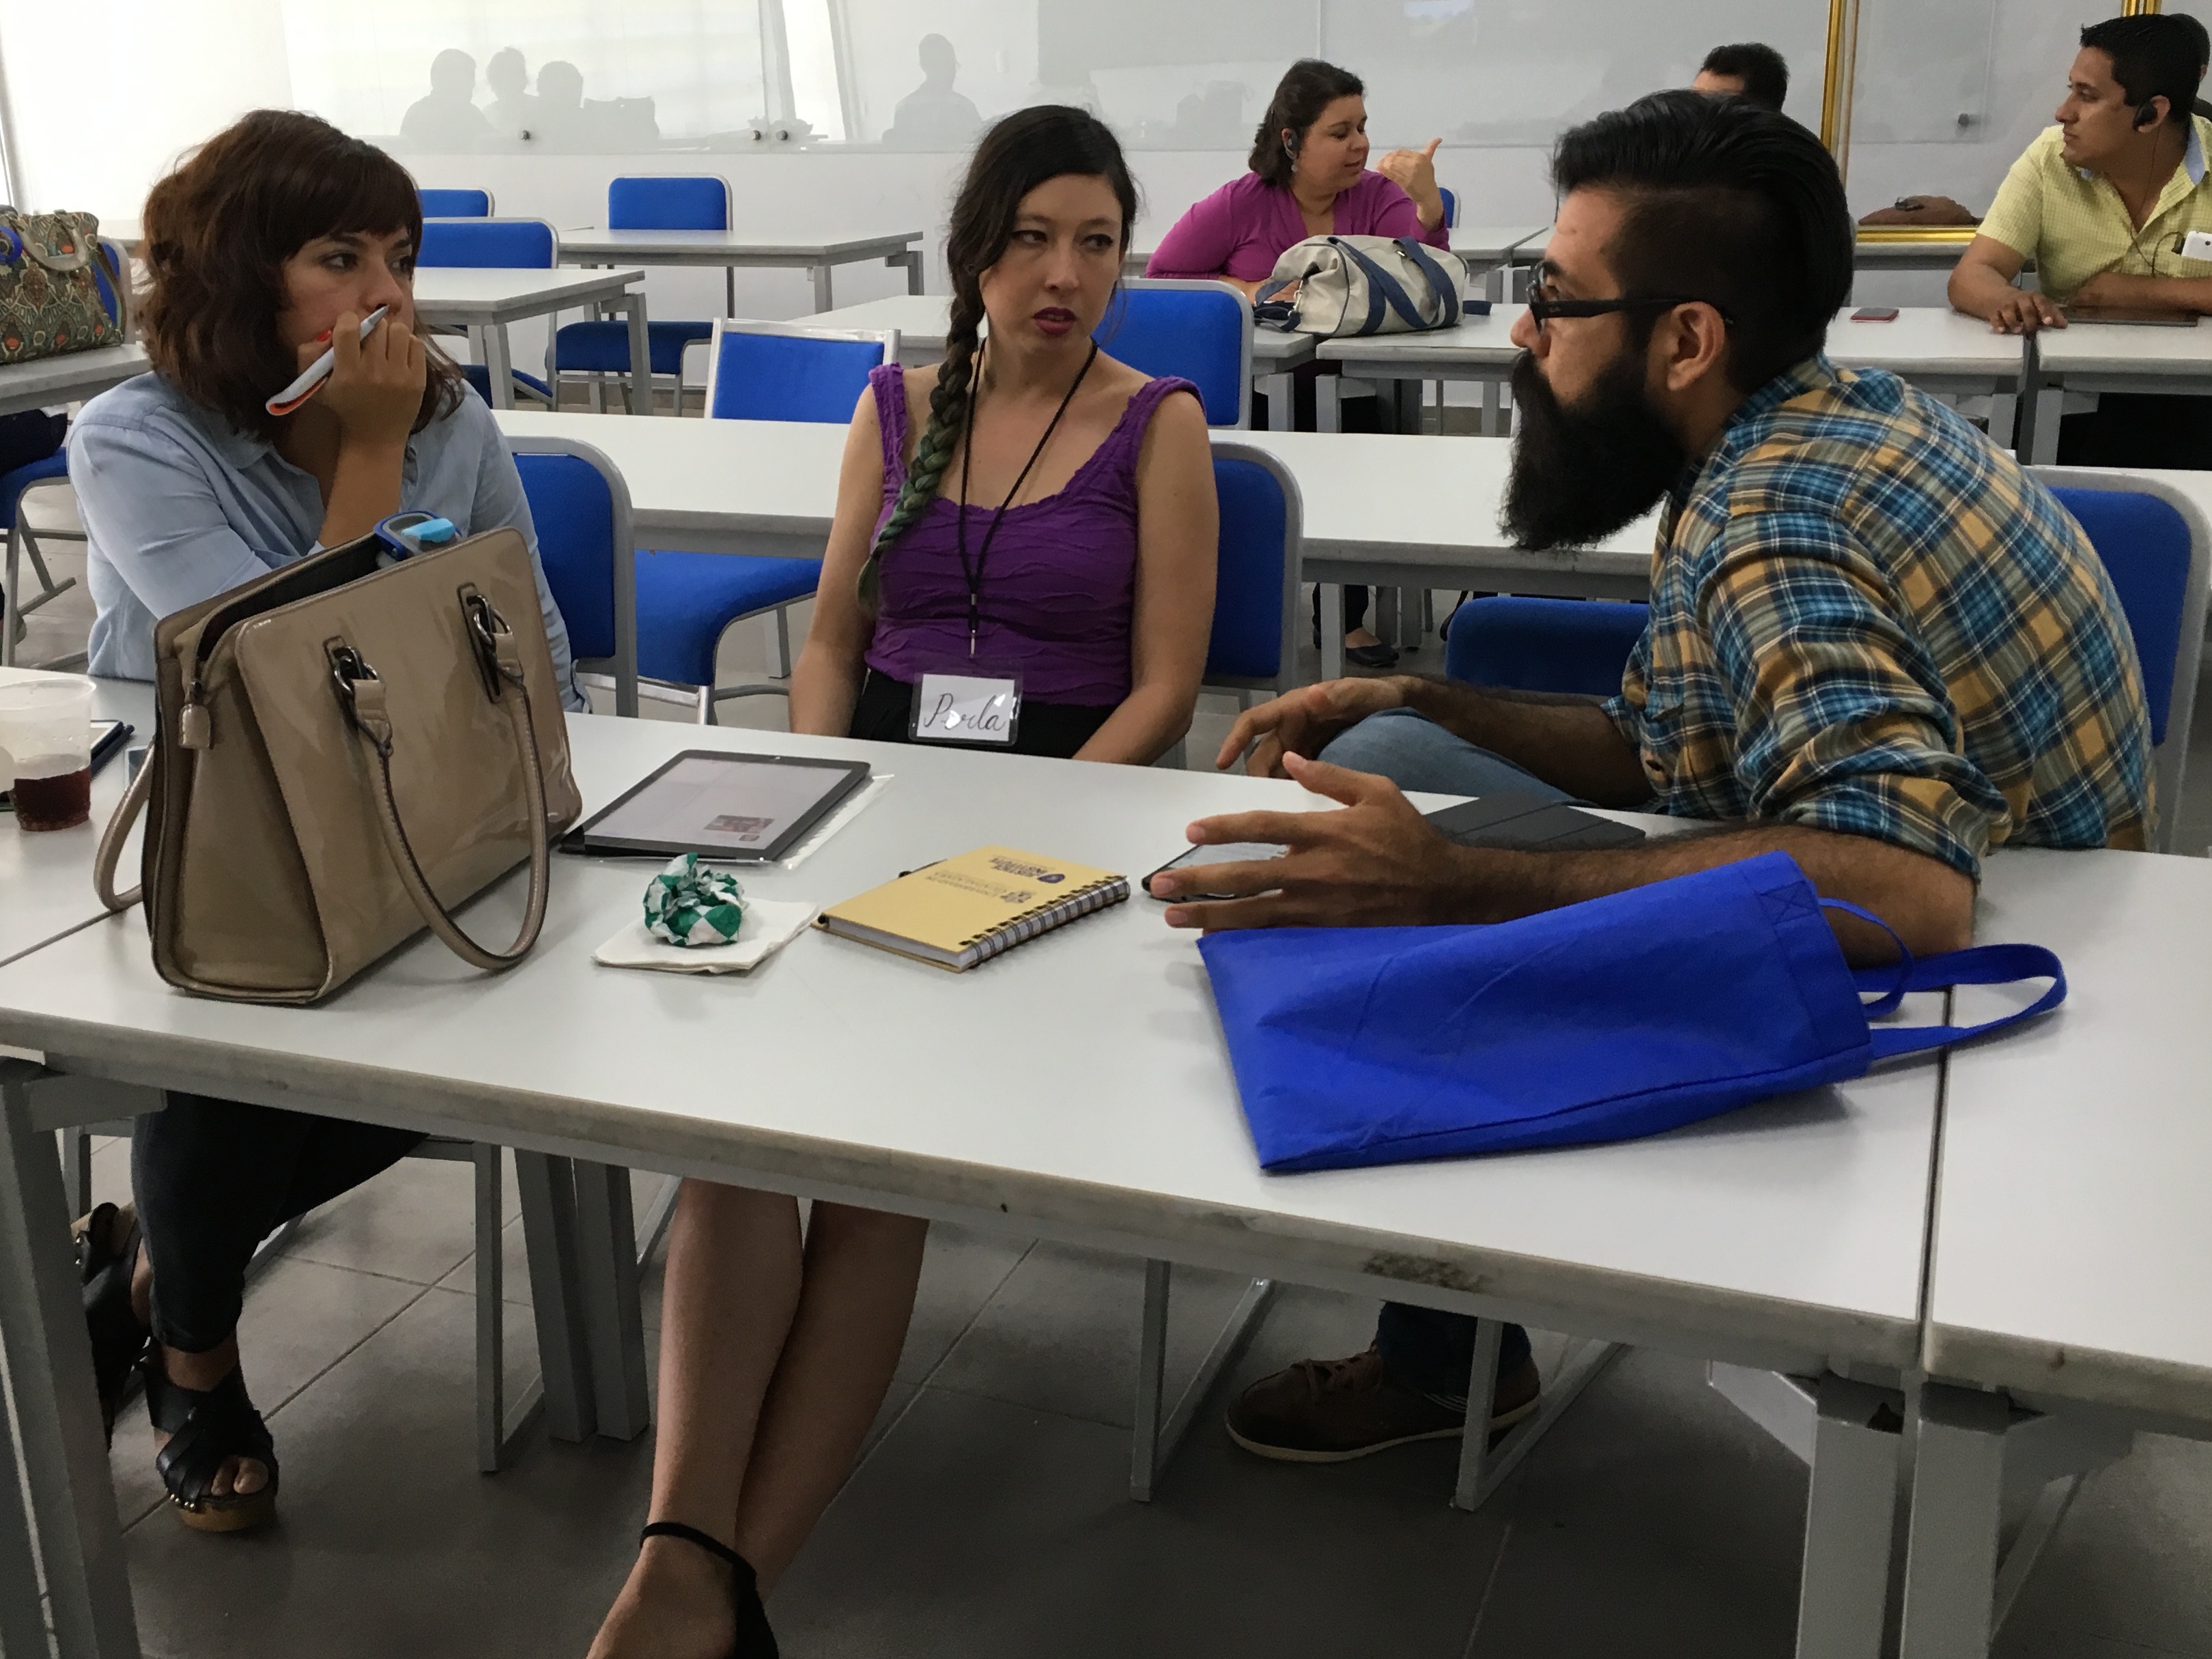
education, classroom, learning